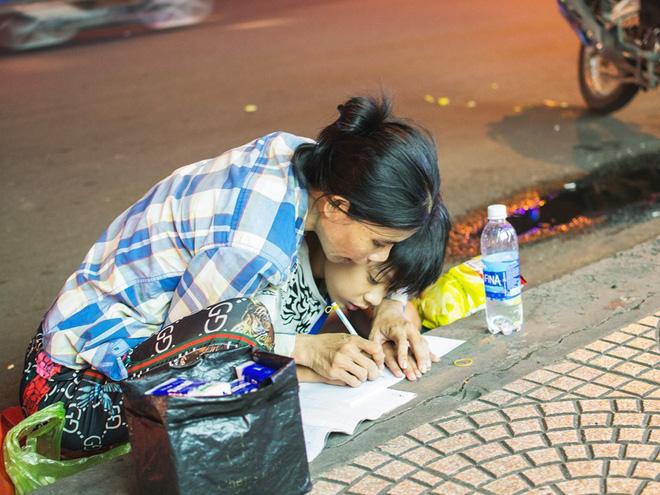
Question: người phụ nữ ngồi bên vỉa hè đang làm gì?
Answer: đang cầm tay chỉ cậu bé học bài